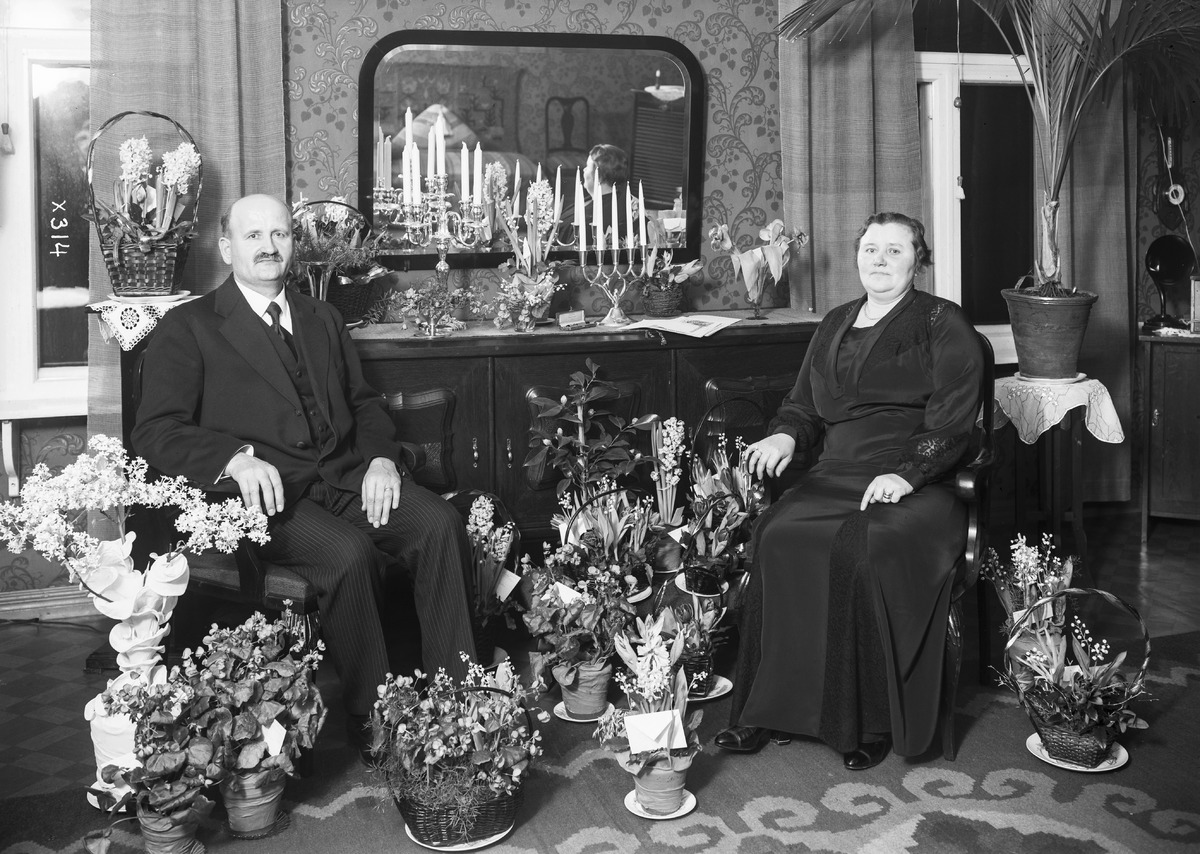
Toimitusjohtaja Johan Abram Kastemaa (Kastell) kotonaan vaimonsa kanssa 50-vuotispäivänään
Managing director Johan Abram Kastemaa (Kastell) at home with his wife on his 50th birthday
sisällön kuvaus: Toimitusjohtaja Johan Abram Kastemaa (Kastell) kotonaan vaimonsa kanssa 50-vuotispäivänään 5.1.1934. content description: Managing director Johan Abram Kastemaa (Kastell) at home with his wife on his 50th birthday on January 5, 1934.
Vuosi: 1934
Paikka: , Suomi, Suomi
Aiheet: Kastemaa (Kastell), Johan Abram; kokokuva; merkkipäivät; syntymäpäivät; toimitusjohtajat; birthdays; managing directors